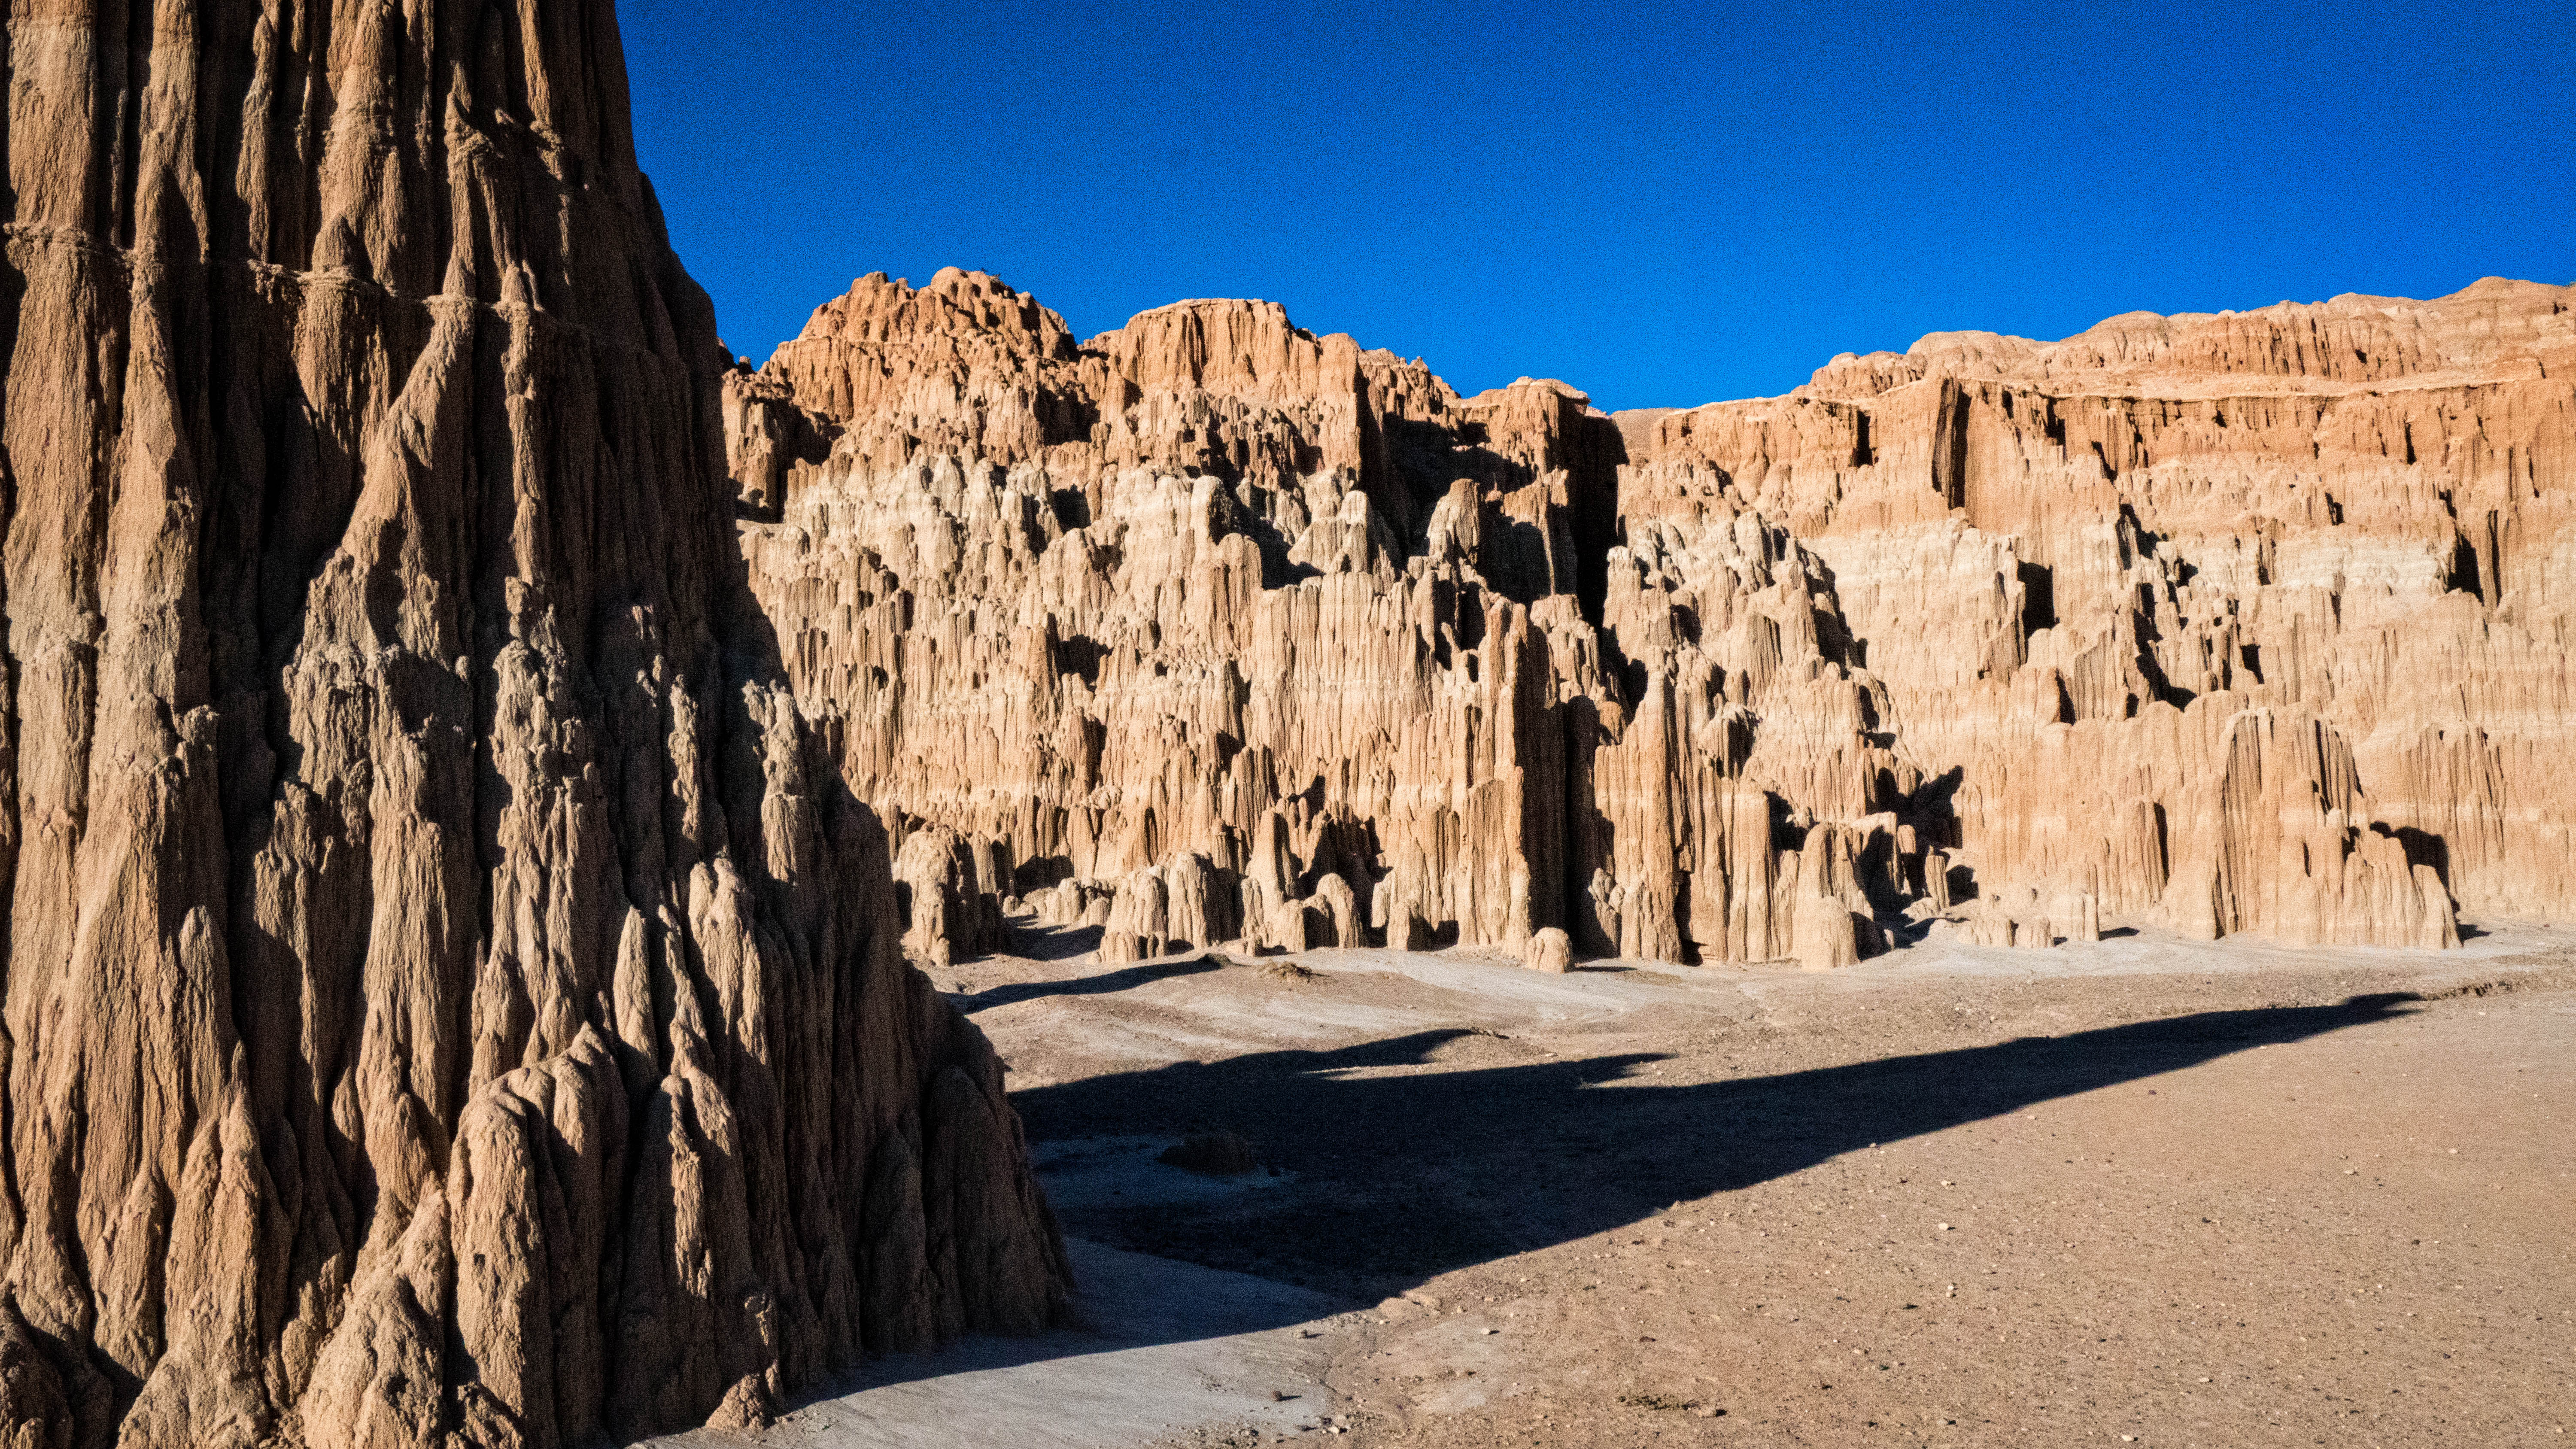
landscape, rock, desert, valley, formation, cliff, arch, canyon, terrain, national park, geology, badlands, wadi, landform, natural environment, geographical feature